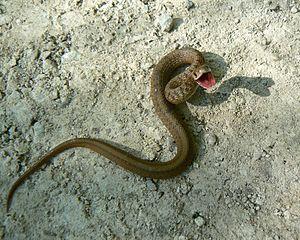
Storeria dekayi, la Couleuvre brune, est une espèce de serpents de la famille des Natricidae.